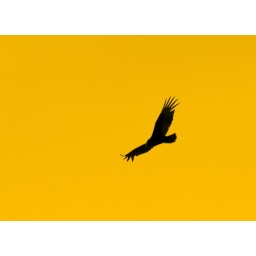
flying against the sunset. I managed to capture several of this beautiful bird in flight.